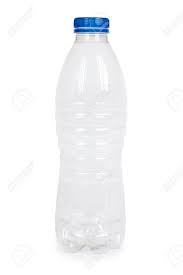
Waste category: plastic